Dayton State Bank

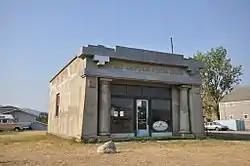

The Dayton State Bank, at 133 C St. in Dayton in Lake County, Montana, was listed on the National Register of Historic Places in 2012. It was built in 1912 out of poured concrete and is in plan. It is the only example of Egyptian Revival architectural style of its era known to be surviving in the state.